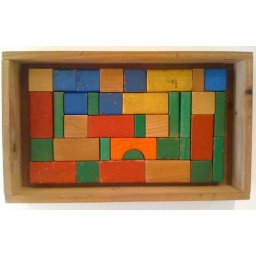
Vintage Playskool building blocks in a used army storage box 44cm x 28cm